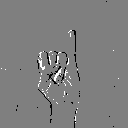
ASL letter: i